Diesel locomotive

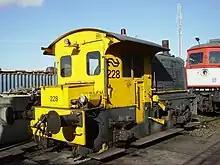
Shunter of from 1934, in modern livery

In 1935, Krauss-Maffei, MAN and Voith built the first diesel–hydraulic locomotive, called V 140, in Germany. Diesel–hydraulics became the mainstream in diesel locomotives in Germany since the German railways (DRG) were pleased with the performance of that engine. Serial production of diesel locomotives in Germany began after World War II.